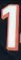
Number: 1